Si Saowaphak

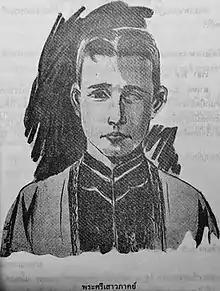

Si Saowaphak or Sanphet IV (r. 1610/11–1611) was a short-reigning king of Ayutthaya of the Sukhothai dynasty in 1610/11. Prince Si Saowaphak was the son of King Ekathotsarot and had an elder brother Prince Suthat who was made the "Uparaja" (Crown Prince) in 1607 but died before his father. Prince Si Saowaphak, as his father's second son, was expected to be invested the title of Crown Prince. However, Ekathotsarot never appointed him the Uparaja.